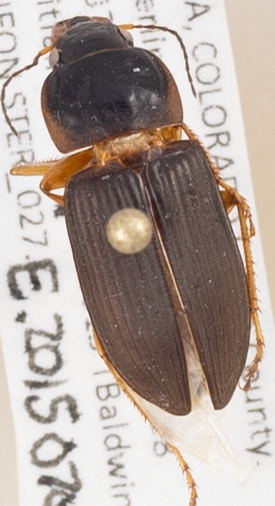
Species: Anisodactylus carbonarius
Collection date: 2015-07-09
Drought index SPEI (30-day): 0.32
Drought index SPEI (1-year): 1.69
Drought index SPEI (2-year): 1.69